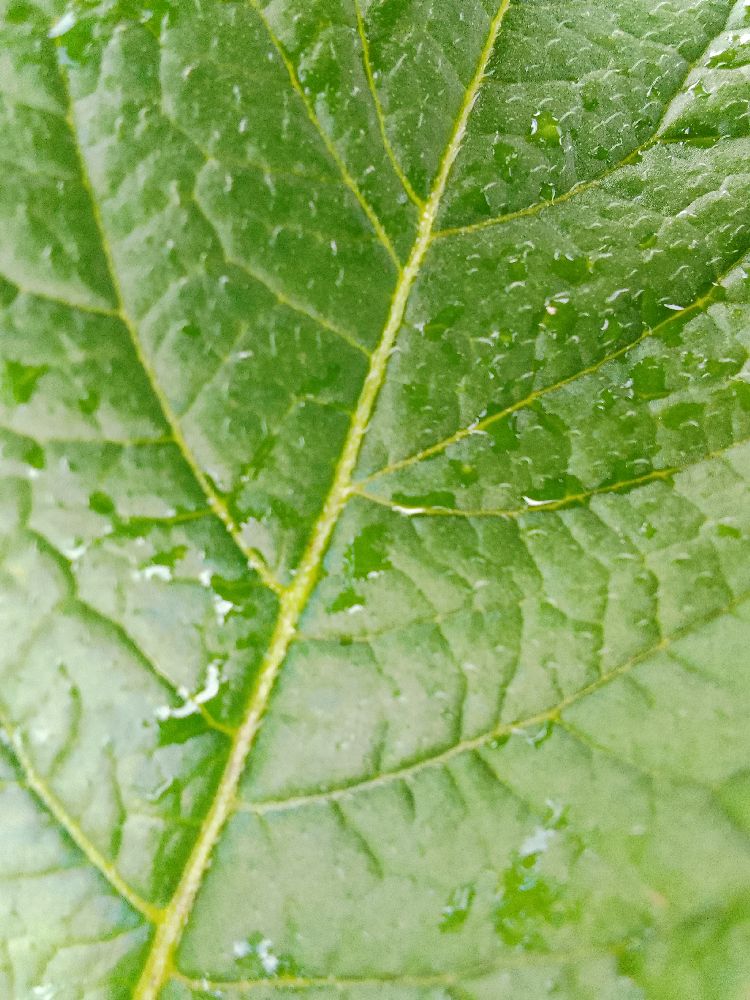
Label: Healthy